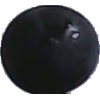
Label: blue_grape